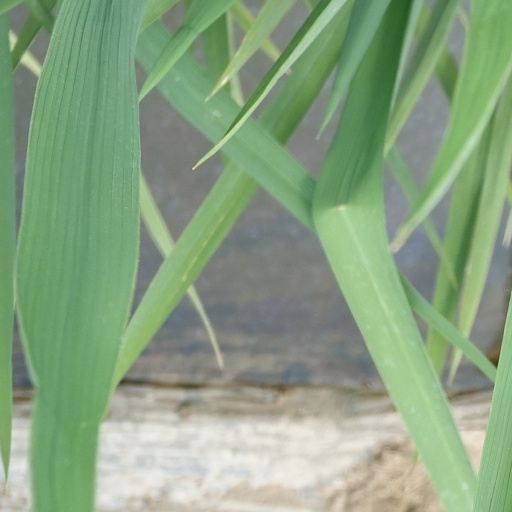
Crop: rice